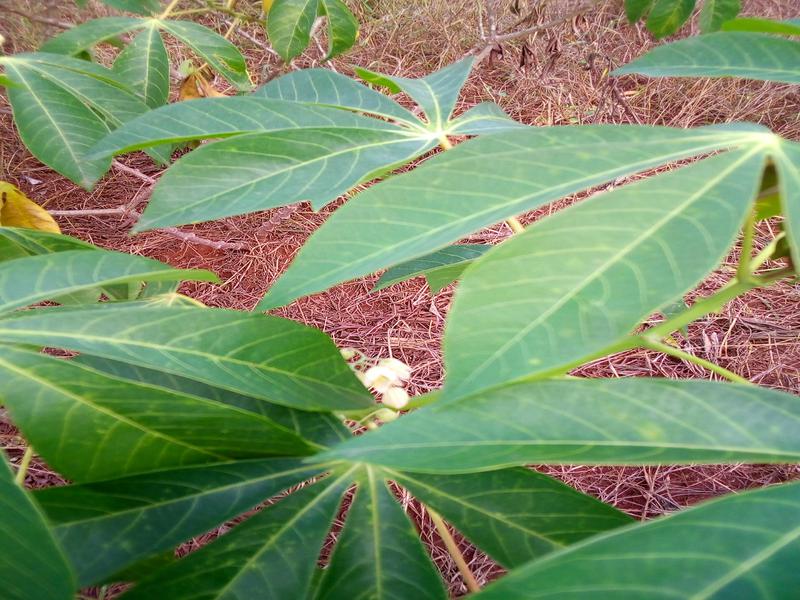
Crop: cassava
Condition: healthy